Window sill

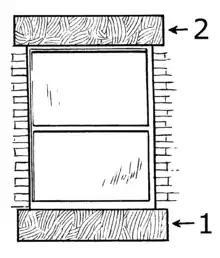

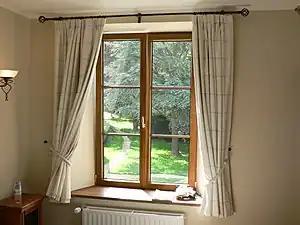
Books placed on an interior window sill or stool

A windowsill (also written window sill or window-sill, and less frequently in British English, cill) is the horizontal structure or surface at the bottom of a window. Window sills serve to structurally support and hold the window in place.